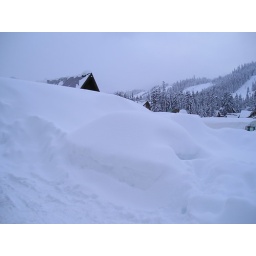
There is a car under the mound. Tow truck was there to take it away.